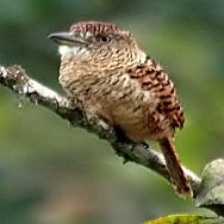
Species: BARRED PUFFBIRD
Scientific name: NYSTALUS RADIATUS